Mining Review

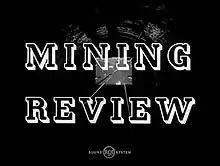
"Mining Review" titles, 1954.

Mining Review was a newsreel of the British coal industry commissioned by the National Coal Board which ran from 1947 to 1983. It was renamed Review in September 1972 when its frequency was reduced from monthly to bi-monthly. At its peak it was seen by 12 million people at 700 British cinemas, mainly in mining areas. Its final and 420th edition was produced in March 1983.